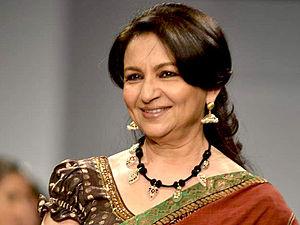
Mansoor Ali Khan, Nawab de Pataudi, dit Tiger Pataudi, est un joueur de cricket international indien né le 5 janvier 1941 à Bhopal et mort le 22 septembre 2011 à Delhi. Fils d'Iftikhar Ali Khan, joueur de l'équipe d'Angleterre puis capitaine de celle d'Inde, ce batteur dispute 46 test-matchs avec la sélection nationale indienne entre 1961 et 1975, dont 40 en tant que capitaine. Il effectue l'intégralité de sa carrière internationale après qu'un accident de la route l'a privé de la quasi-totalité de l'usage d'un œil. Il possède le titre de Nawab de Pataudi, sans régner, de la mort de son père jusqu'à l'abolition des titres princiers en Inde en 1971. Marié à l'actrice Sharmila Tagore, deux de leurs enfants, Saif Ali Khan et Soha Ali Khan, font carrière dans le cinéma.